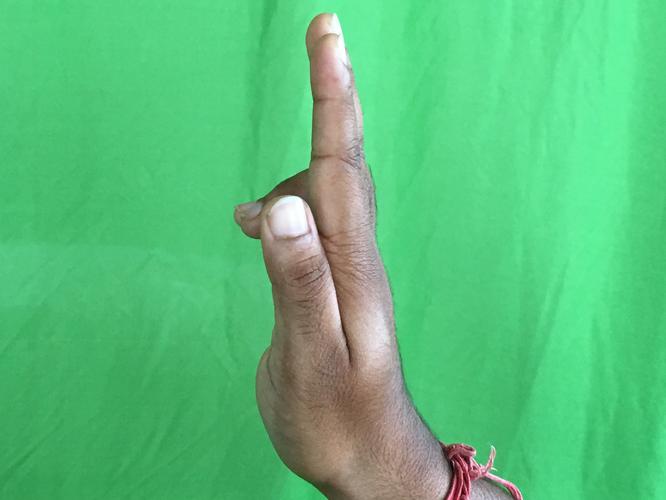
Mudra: Ardhapathaka
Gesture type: single_hand